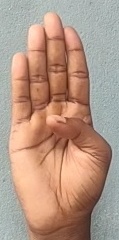
ASL sign: B